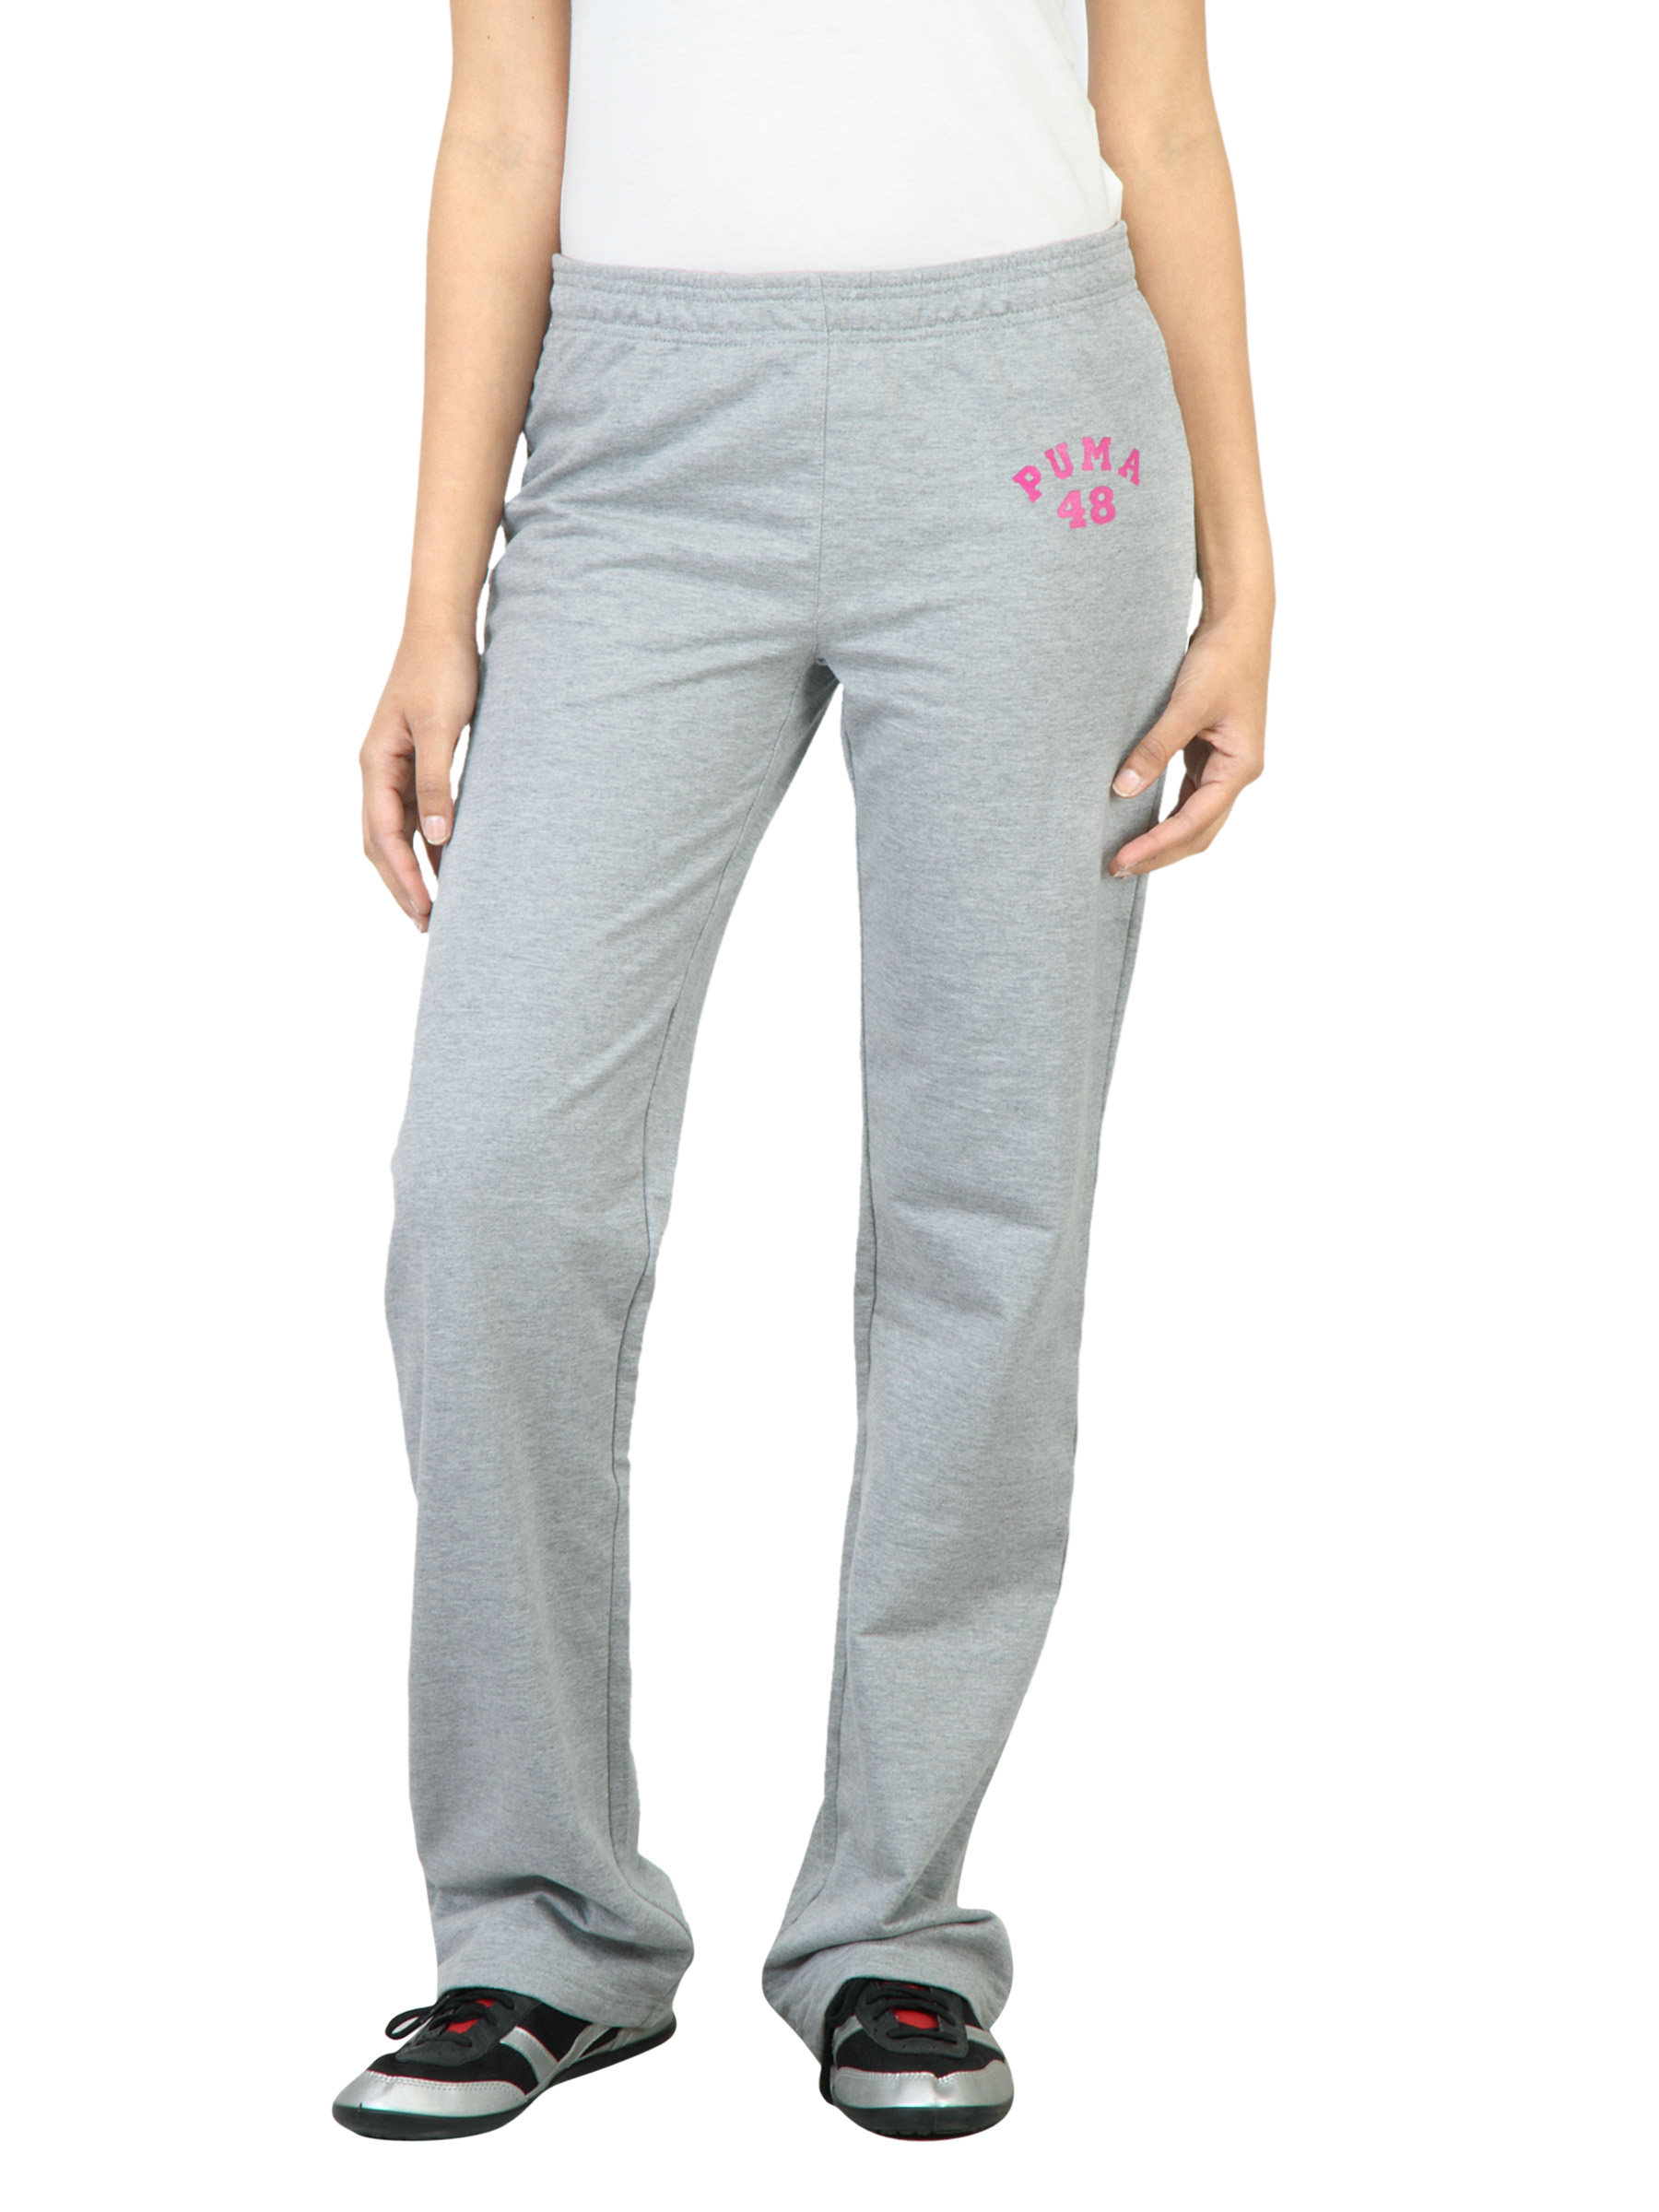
Puma Women Grey Core Track Pants
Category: Apparel / Bottomwear / Track Pants
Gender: Women
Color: Grey
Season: Fall 2011
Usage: Casual